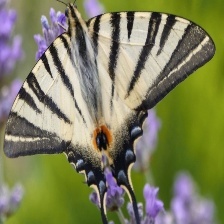
Species: SCARCE SWALLOW